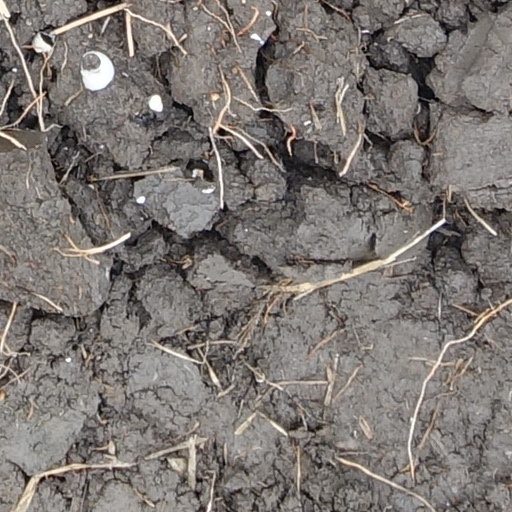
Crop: wheat